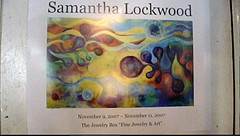
Label: not_food